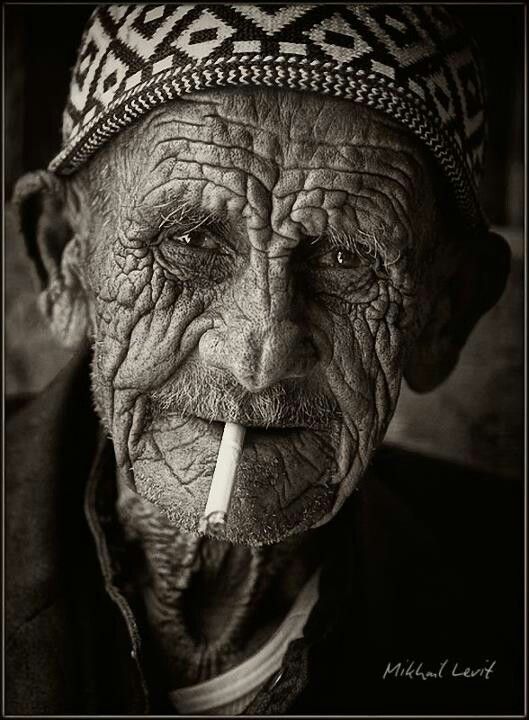
Label: Colored